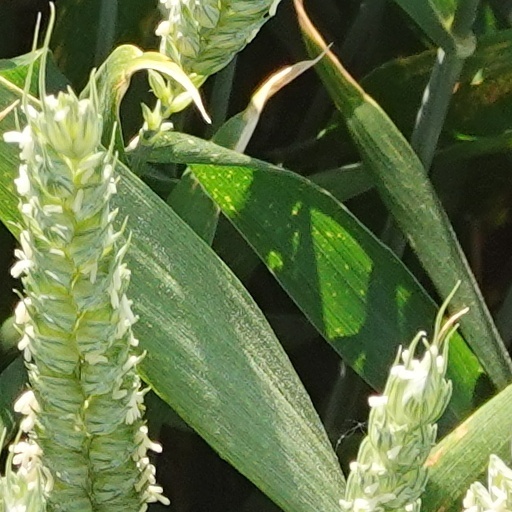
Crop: wheat